Lucien Muller

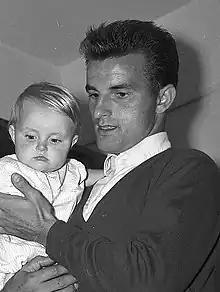
Muller in 1959

Lucien Muller-Schmidt (born 3 September 1934) is a French former football player and manager who played as a midfielder.